Music of Chicago

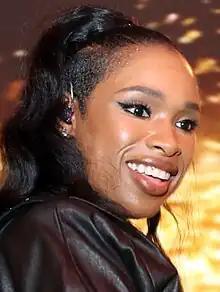
Jennifer Hudson, one of Chicago's most successful musical artists

Chicago, Illinois is a major center for music in the midwestern United States where distinctive forms of blues (greatly responsible for the future creation of rock and roll), and house music, a genre of electronic dance music, were developed.